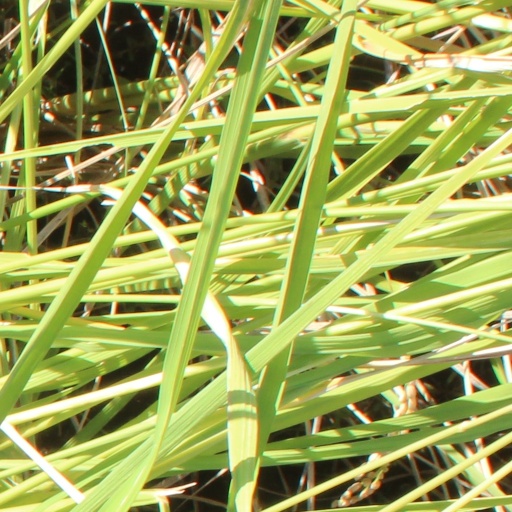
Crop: rice